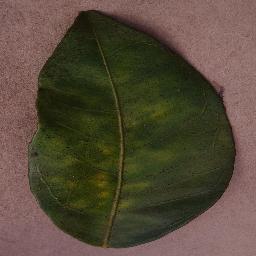
Label: Orange___Haunglongbing_(Citrus_greening)